Toby Hall

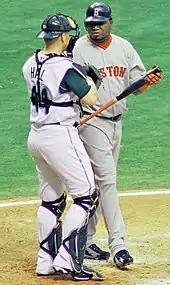
Hall with David Ortiz of the Boston Red Sox in 2006

Hall was selected in the ninth round (294th overall) of the 1997 MLB draft by the Tampa Bay Devil Rays and signed with the team. He rose through their minor league farm system, starting in Class A Short Season in 1997 and reaching Triple-A in 2000. He made his MLB debut with the Devil Rays late in the 2000 season, appearing in four games while batting .167 (2-for-12). In 2001 and 2002, he appeared in 49 and 85 games with Tampa Bay, batting .298 and .258, respectively. From 2003 through 2005, he played in over 100 games each season with the team, batting a career-high .287 in 2005. He appeared in 64 games with the Devil Rays in 2006, batting .231 with eight home runs and 23 RBI.